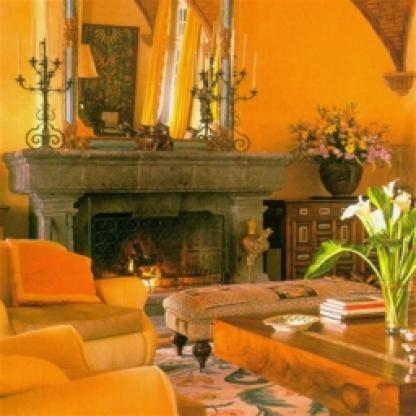
Scene: Indoor